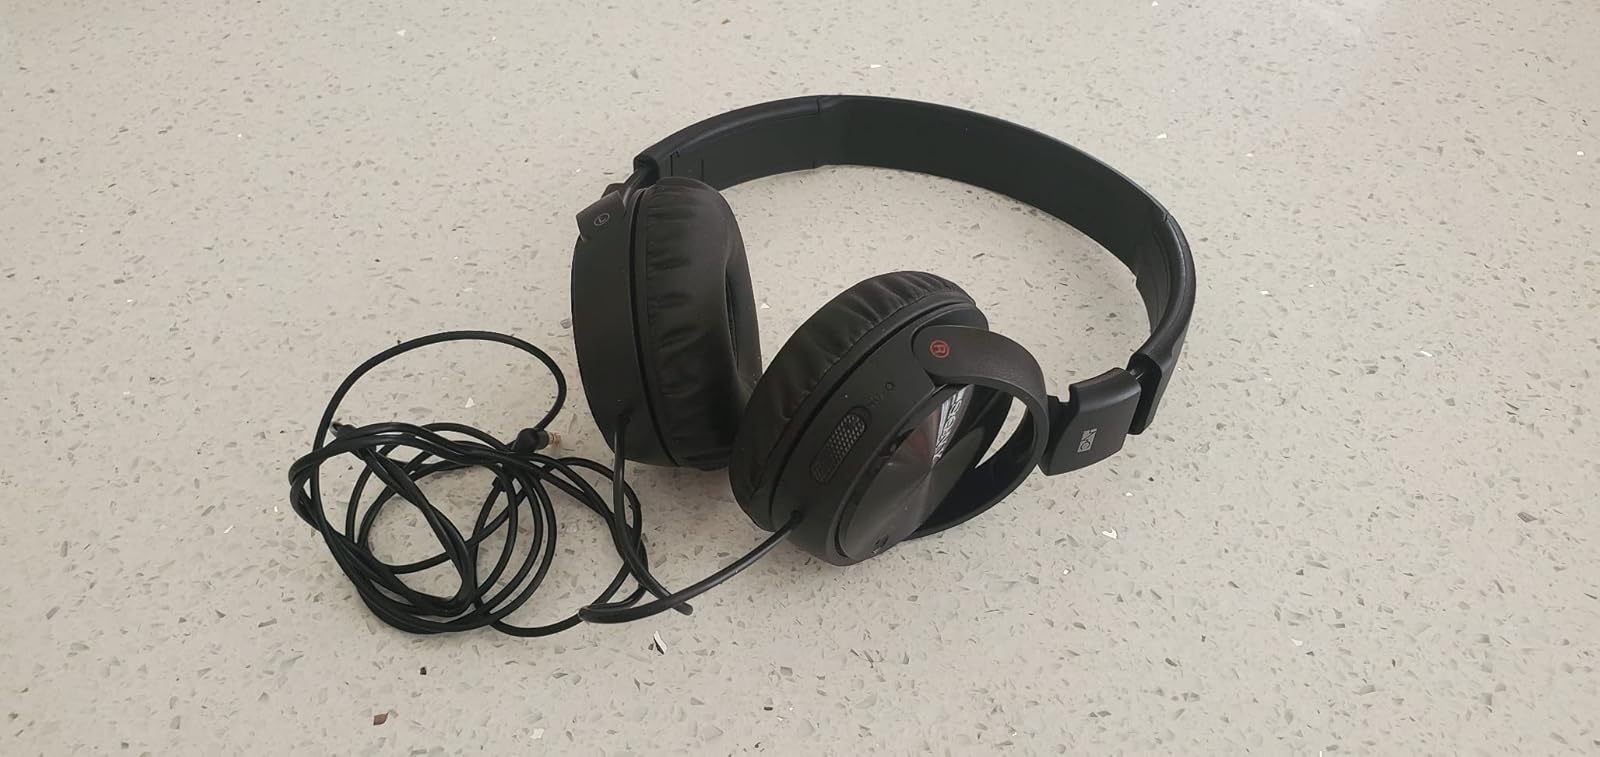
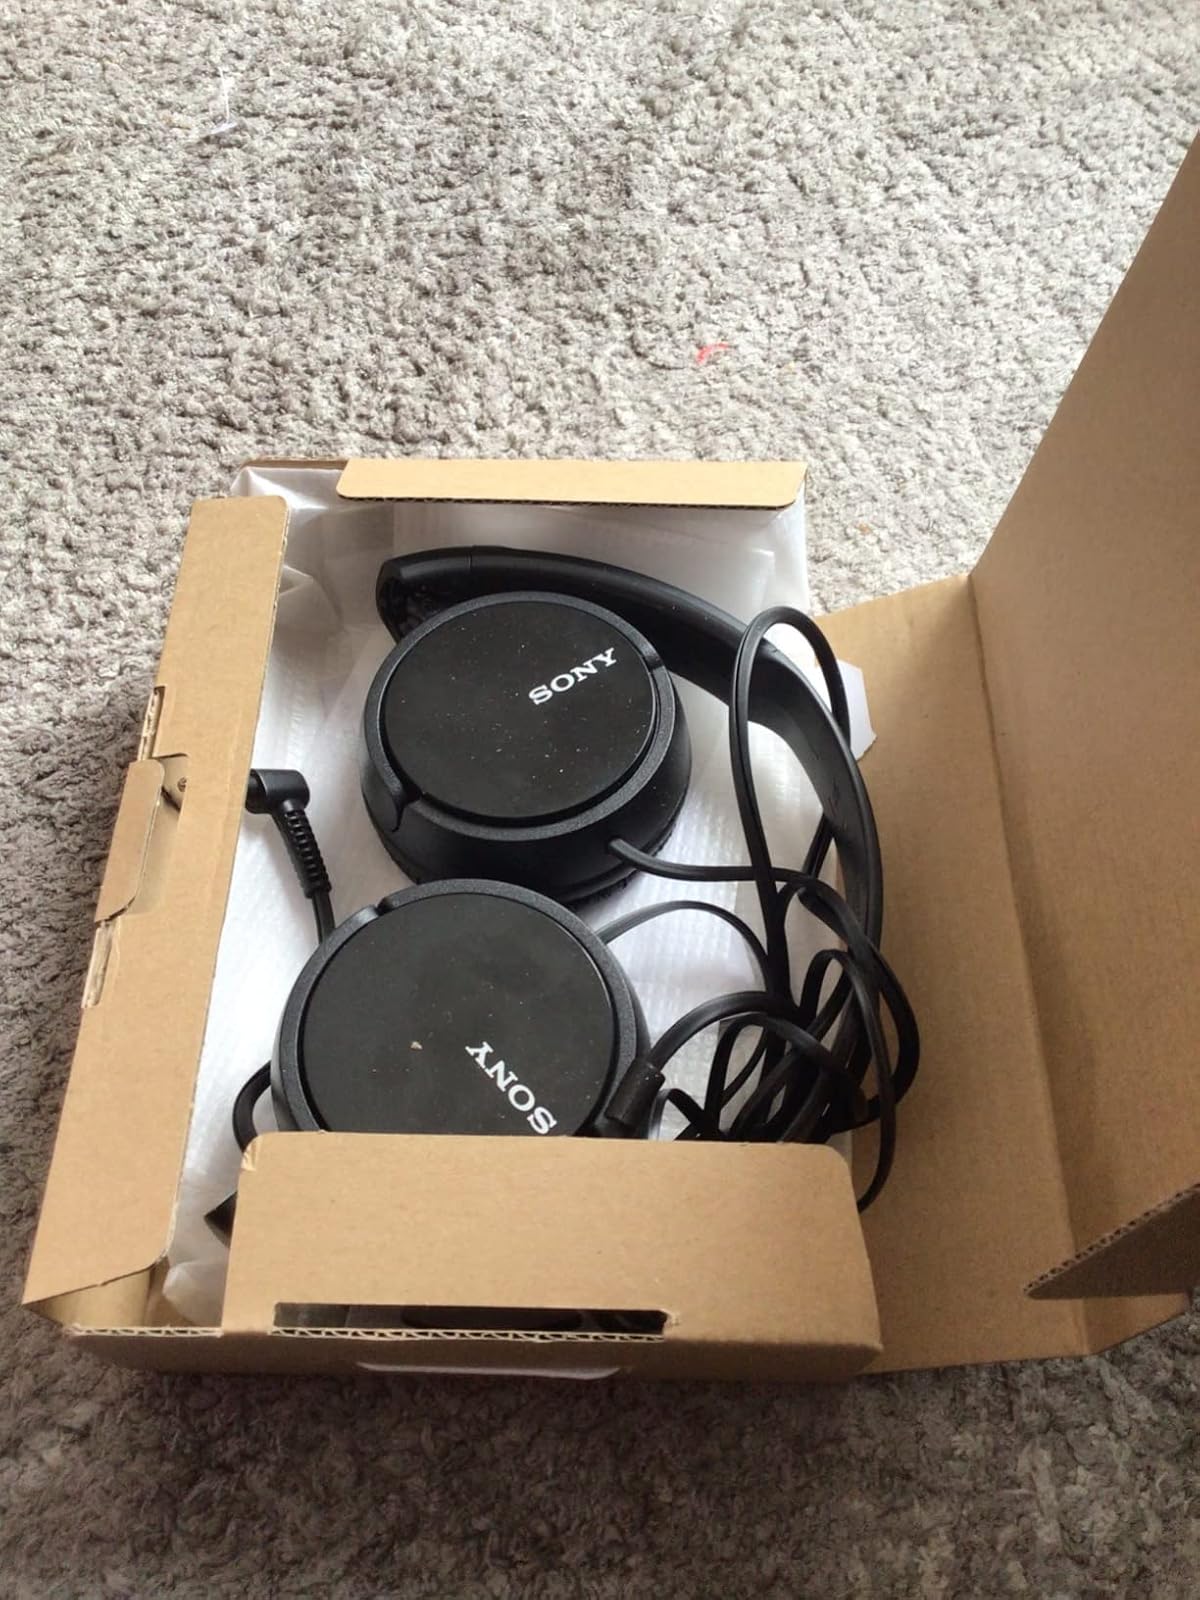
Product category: headphones
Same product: yes